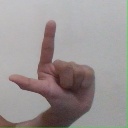
अक्षर: ल